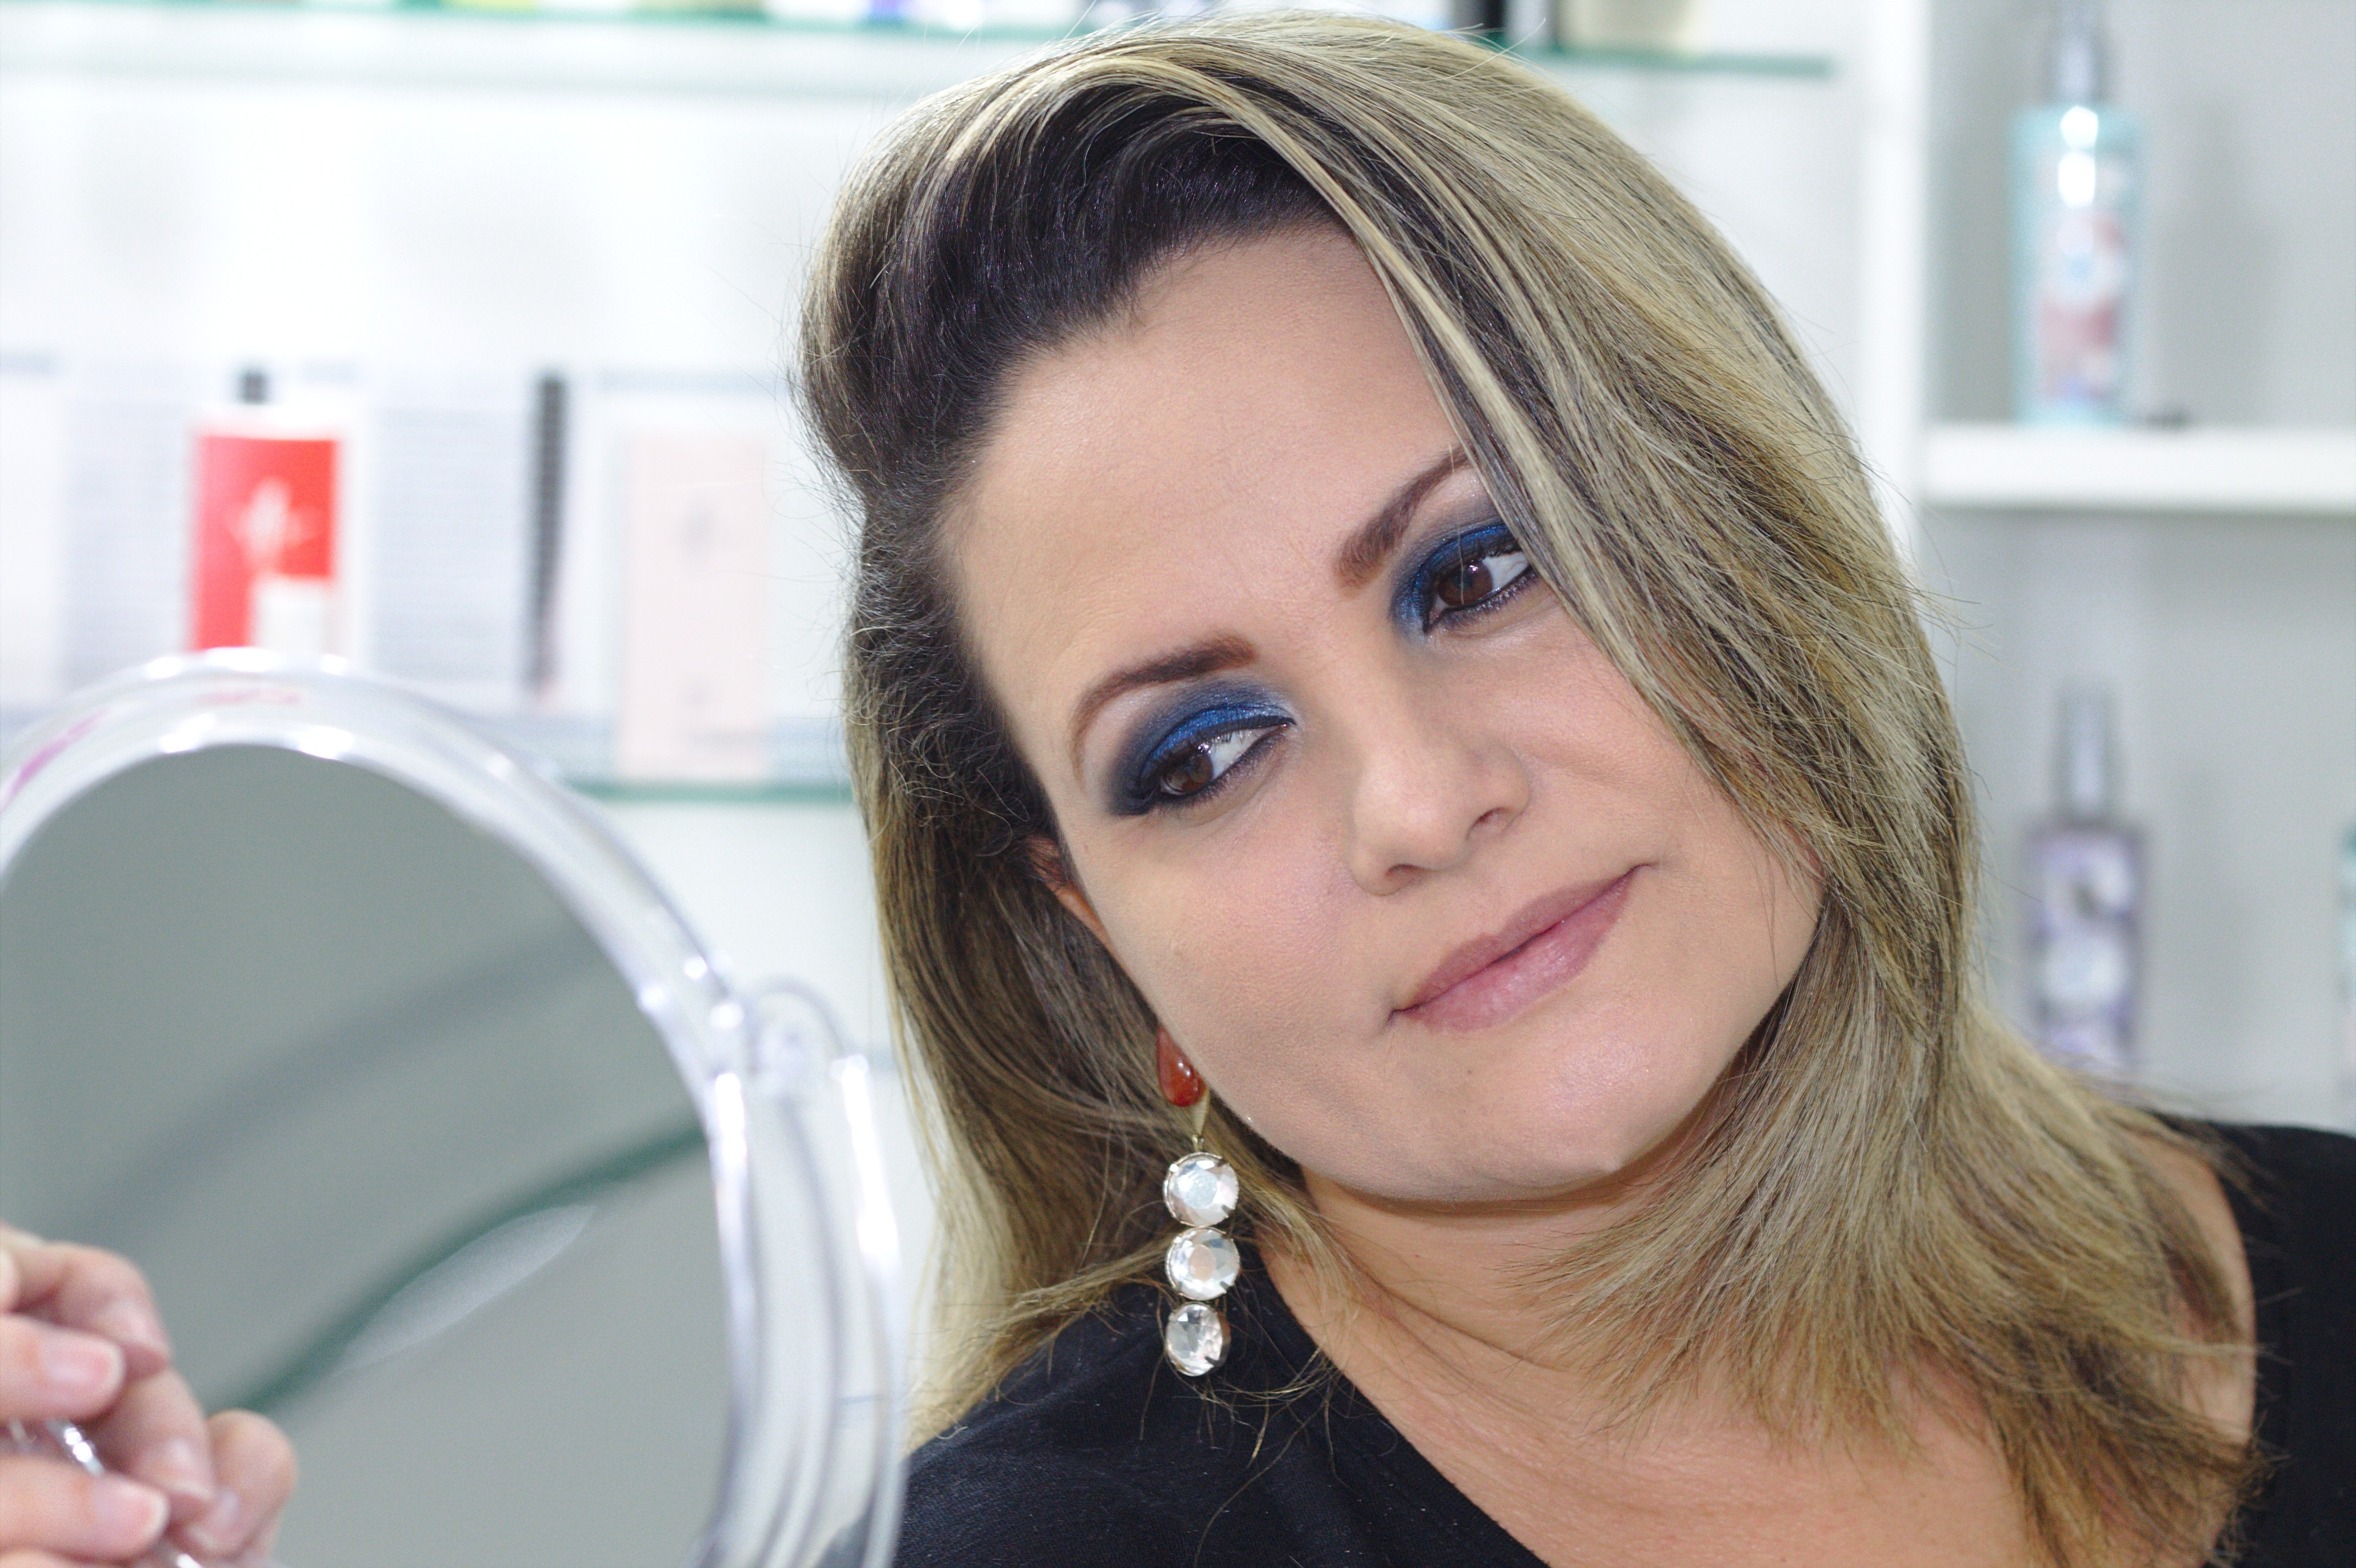
person, girl, woman, hair, female, ear, colorful, facial expression, lip, hairstyle, makeup, eyebrow, human body, face, nose, eye, glasses, head, mirror, look, skin, beauty, organ, emotion, charm